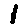
Label: 1